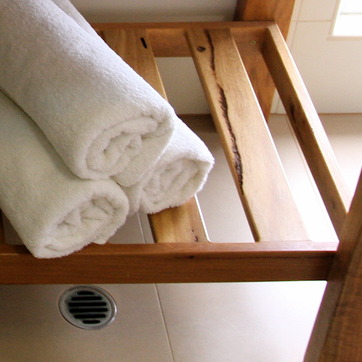
Material: fabric